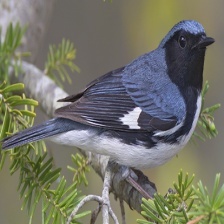
Species: BLACK THROATED WARBLER
Scientific name: SETOPHAGA CAERULESCENS